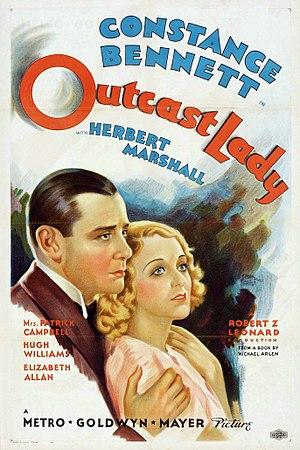
Outcast Lady est un film américain réalisé par Robert Z. Leonard, sorti en 1934.